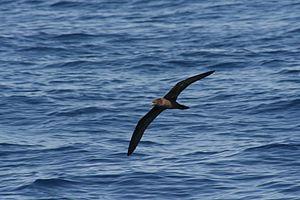
Cette liste des oiseaux au Canada provient de Bird Checklists of the World en date du mois de juillet 2018.